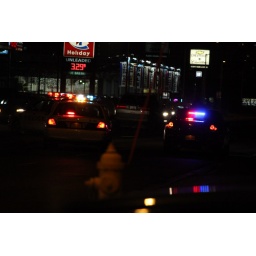
A man was hit by a car crossing 5th Avenue. The road was shut down for almost 3 hours